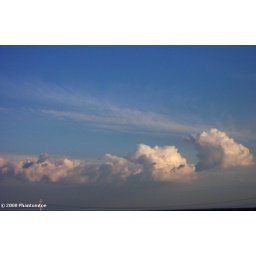
I thought this looked like a ship in the sky